Hello, My Twenties!

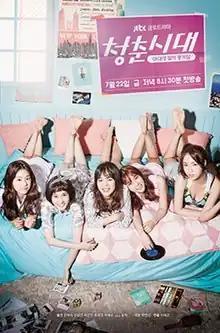
Season 1 promotional poster

Hello, My Twenties! is a South Korean television series starring Han Ye-ri, Han Seung-yeon, Park Eun-bin, Ryu Hwa-young, Park Hye-su, Ji Woo and Choi Ara. It aired on JTBC from July 22, 2016 to October 7, 2017.